Anna Morris Holstein

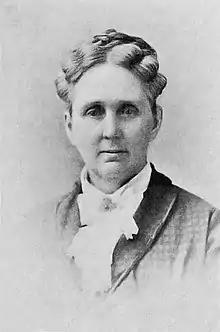

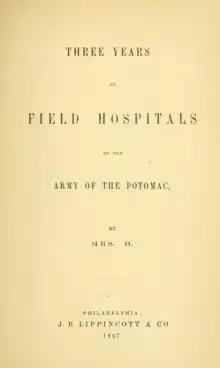
The cover of "Three years in field hospitals of the Army of the Potomac", authored by Holstein in 1867 about her work with the Army of the Potomac during the American Civil War

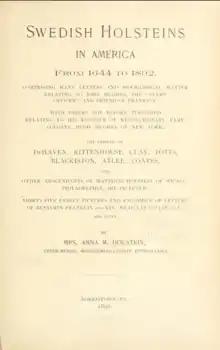
"Swedish Holsteins in America, from 1644 to 1892", published in 1892

Anna Morris Holstein (Ellis; pen name, Mrs. H.; April 9, 1824 – December 31, 1900) was an American organizational leader, civil war nurse, and author. From 1862 until the close of the war, Holstein was engaged in the hospital service, and after the Battle of Gettysburg, she was matron-in-chief of a hospital in which 3,000 seriously wounded men were looked after. She was the founder and first regent of the Centennial and Memorial Association of Valley Forge, and a regent of the Valley Forge Chapter, Daughters of the American Revolution (D.A.R.).